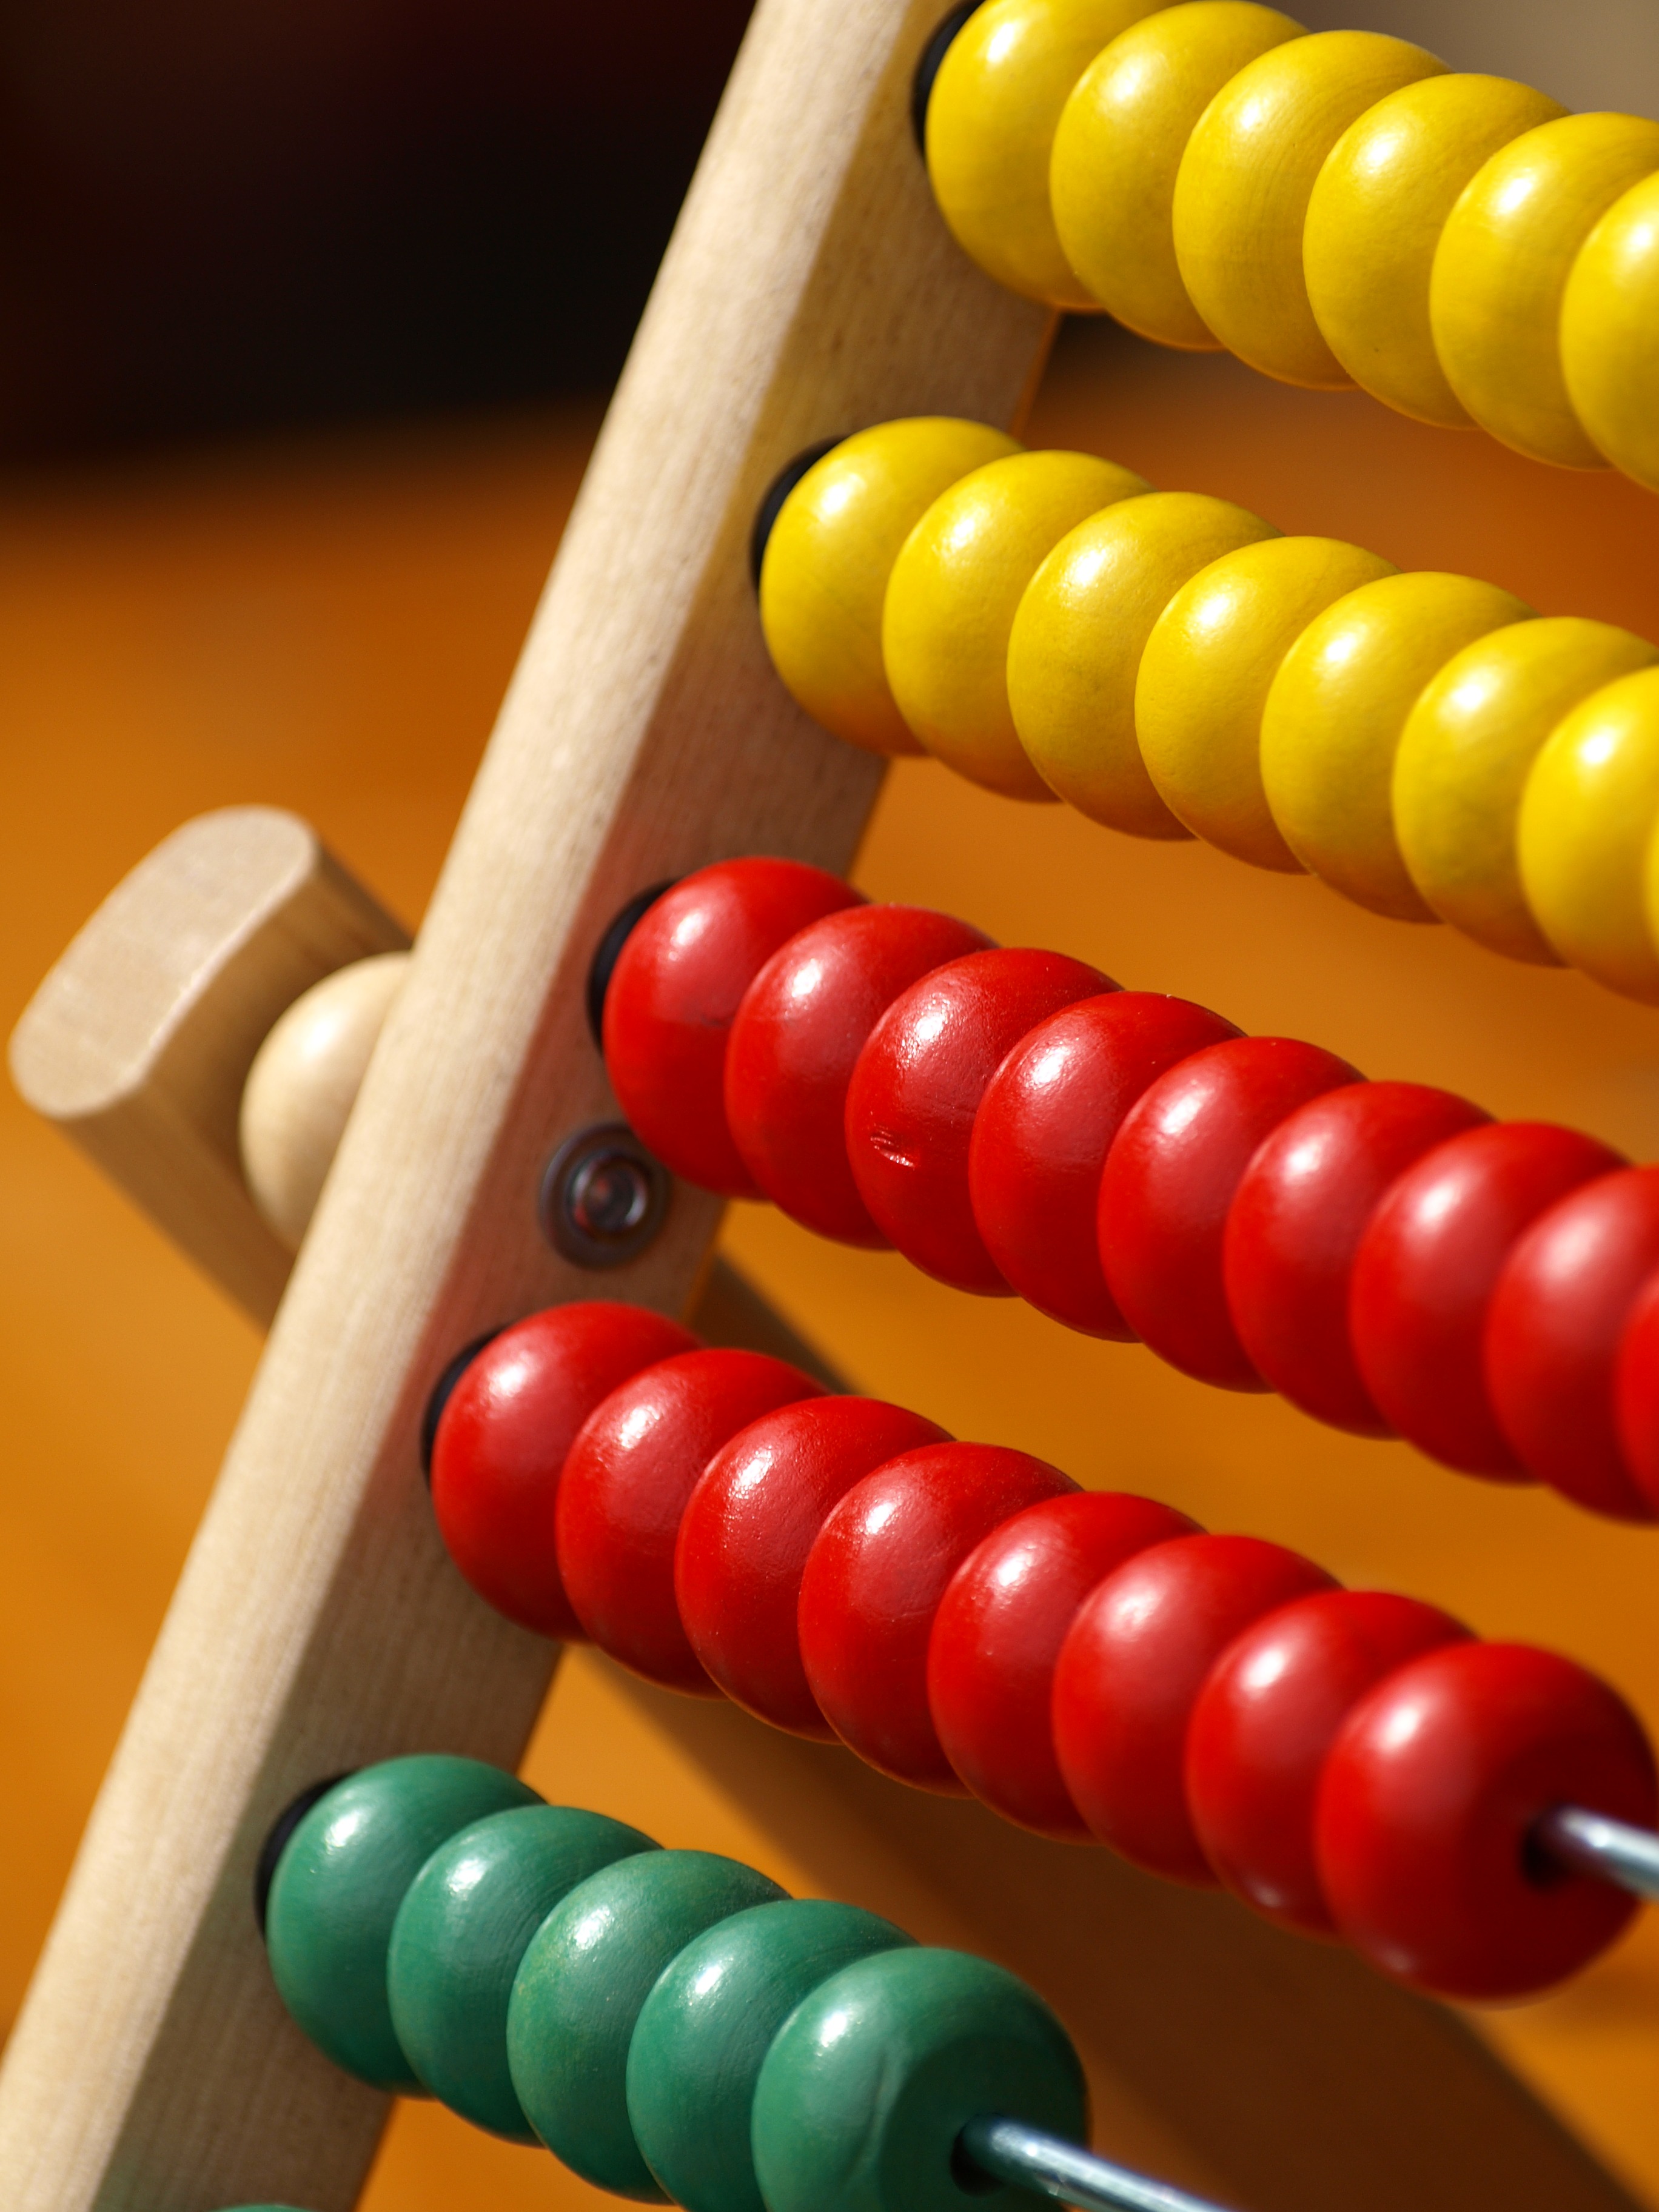
food, produce, toy, math, mathematics, school, count, slide rule